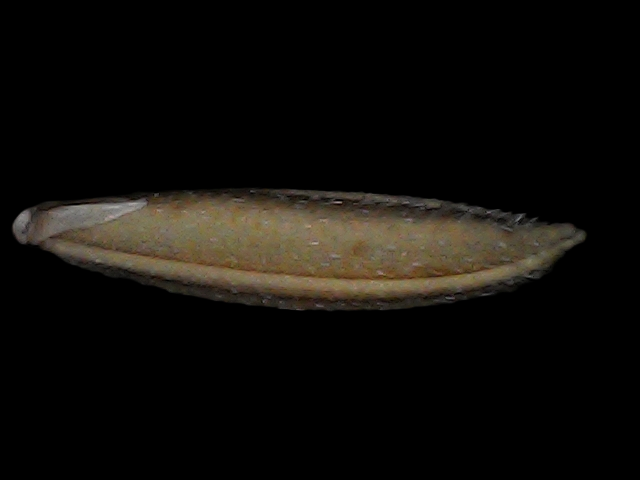
Rice variety: Bd87